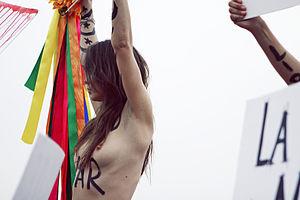
31 mars 2012